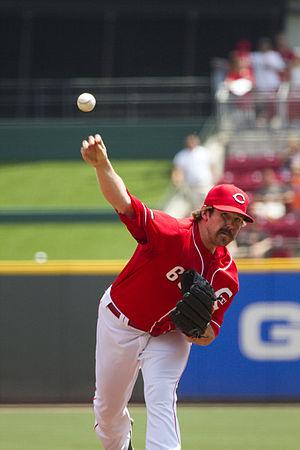
Samuel R. LeCure est un lanceur droitier des Ligues majeures de baseball sous contrat avec les Diamondbacks de l'Arizona.